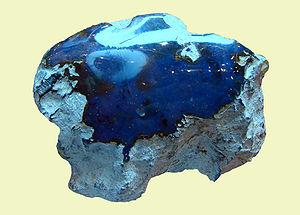
L’ambre est une résine fossile sécrétée par des conifères ou des plantes à fleurs il y a des millions d'années. Il est utilisé depuis la préhistoire dans la bijouterie et pour ses vertus médicinales supposées. L'ambre contient dans certains cas des inclusions d'organismes ; les gisements d'ambre fossilifère constituent une source d'information précieuse en paléontologie sur les espèces, le climat et les paléoenvironnements qui existaient au moment de la formation de cet ambre.
L'ambre bleu est une rétinite contenant du soufre, composée de carbone, d'oxygène et d'hydrogène. Il est différent de l'ambre de la Baltique, comme l'ambre jaune, c'est-à-dire sans acide succinique provenant de conifères : une résine fossile végétale. Translucide, elle prend, par fluorescence, une couleur bleue à la lumière. Cette variété est beaucoup plus rare que l'ambre jaune.